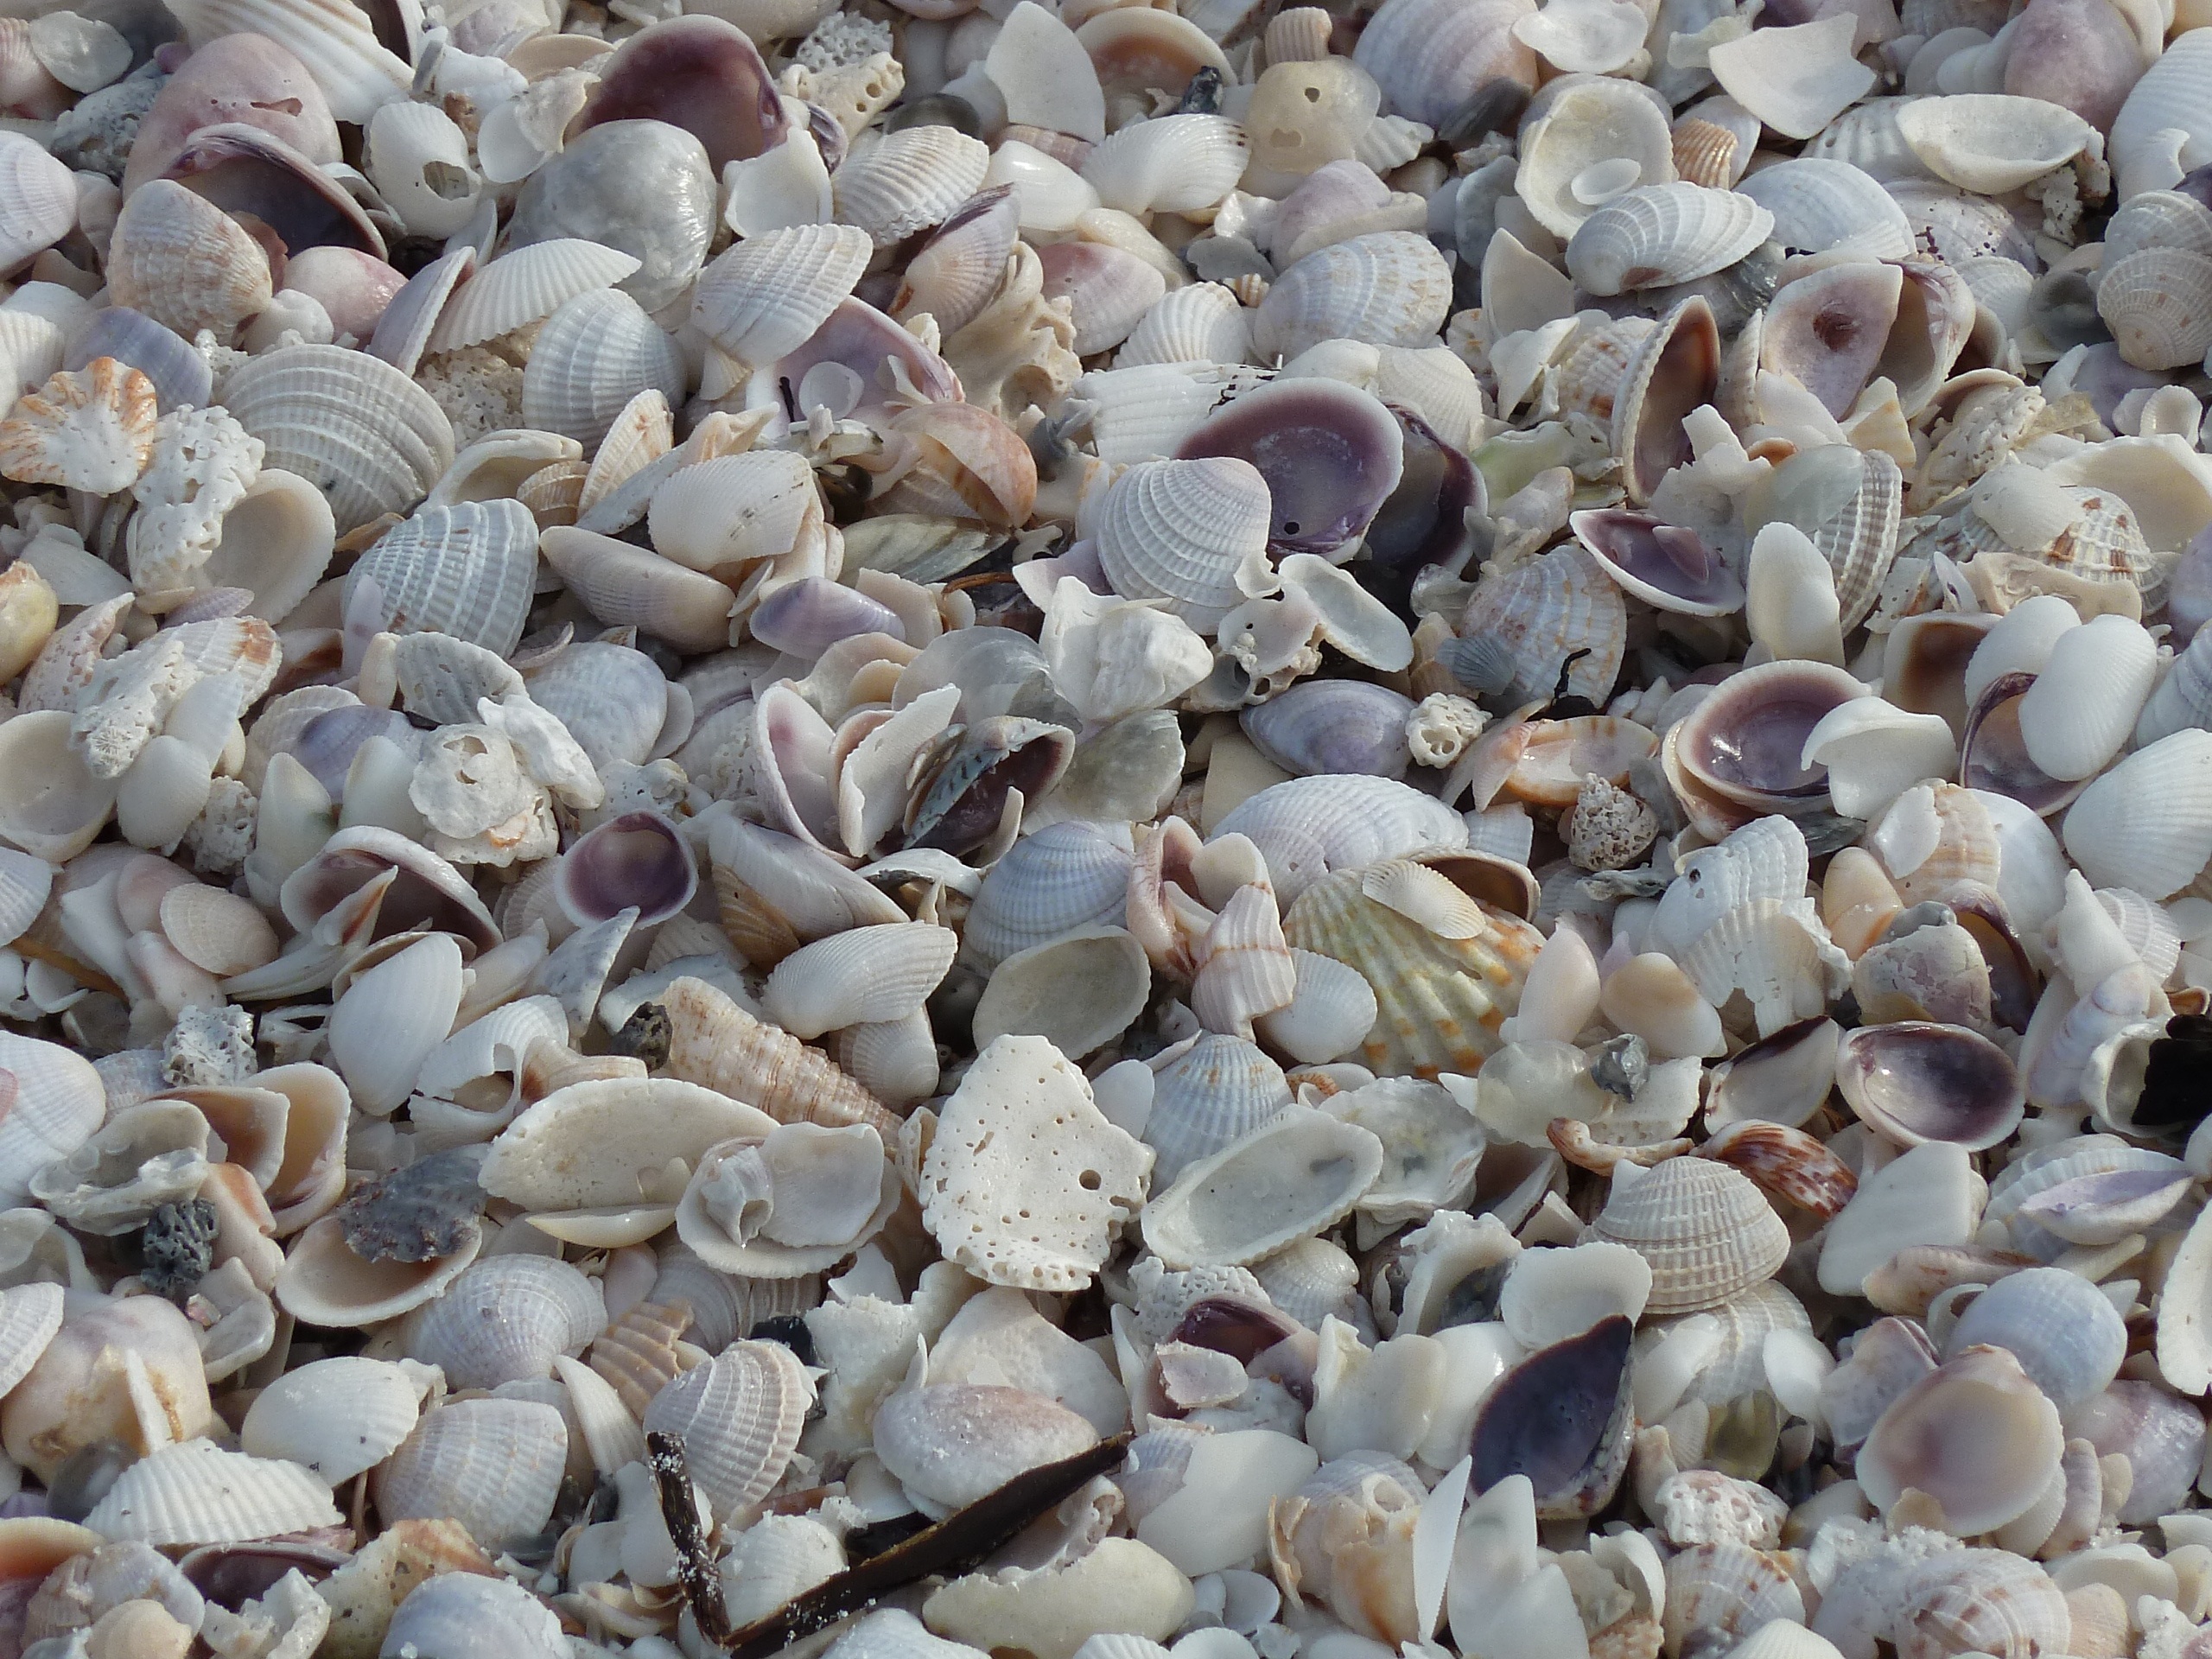
beach, sea, nature, white, pebble, holiday, fauna, material, invertebrate, seashell, clam, shells, grey, background, gravel, cockle, mussels, mussel shells, oyster mushroom, splitter, marine biology